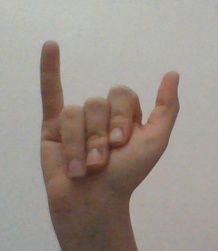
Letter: ya